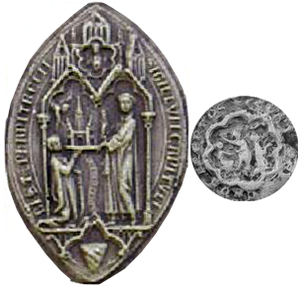
fondation de la Collegiale st-Etienne de Troyes, Henry le libéral à genoux offre la collègiale à Etienne.
La collégiale Saint-Étienne est une église fondée à Troyes en 1157, par le comte Henri Iᵉʳ de Champagne. Il souhaitait en faire la nécropole de sa famille, la Maison de Blois, mais cette ambition ne se réalisera pas. L'église est démolie pendant la Révolution française.
Henri Iᵉʳ de Champagne dit le Libéral ou le Large, né en décembre 1127 à Vitry et mort le 16 mars 1181 à Troyes, est comte de Champagne et de Brie de 1152 à 1181. Il est le fils aîné du comte Thibaud II le Grand et de Mathilde de Carinthie.